San Esteban (1554 shipwreck)

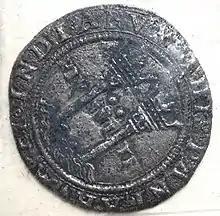
Spanish coin found at the Padre Island National Seashore

Treasure hunters who knew of them and beachcombers searching at random found traces of Spanish coins and fragments of ships on the Padre Island beaches throughout the 20th century.